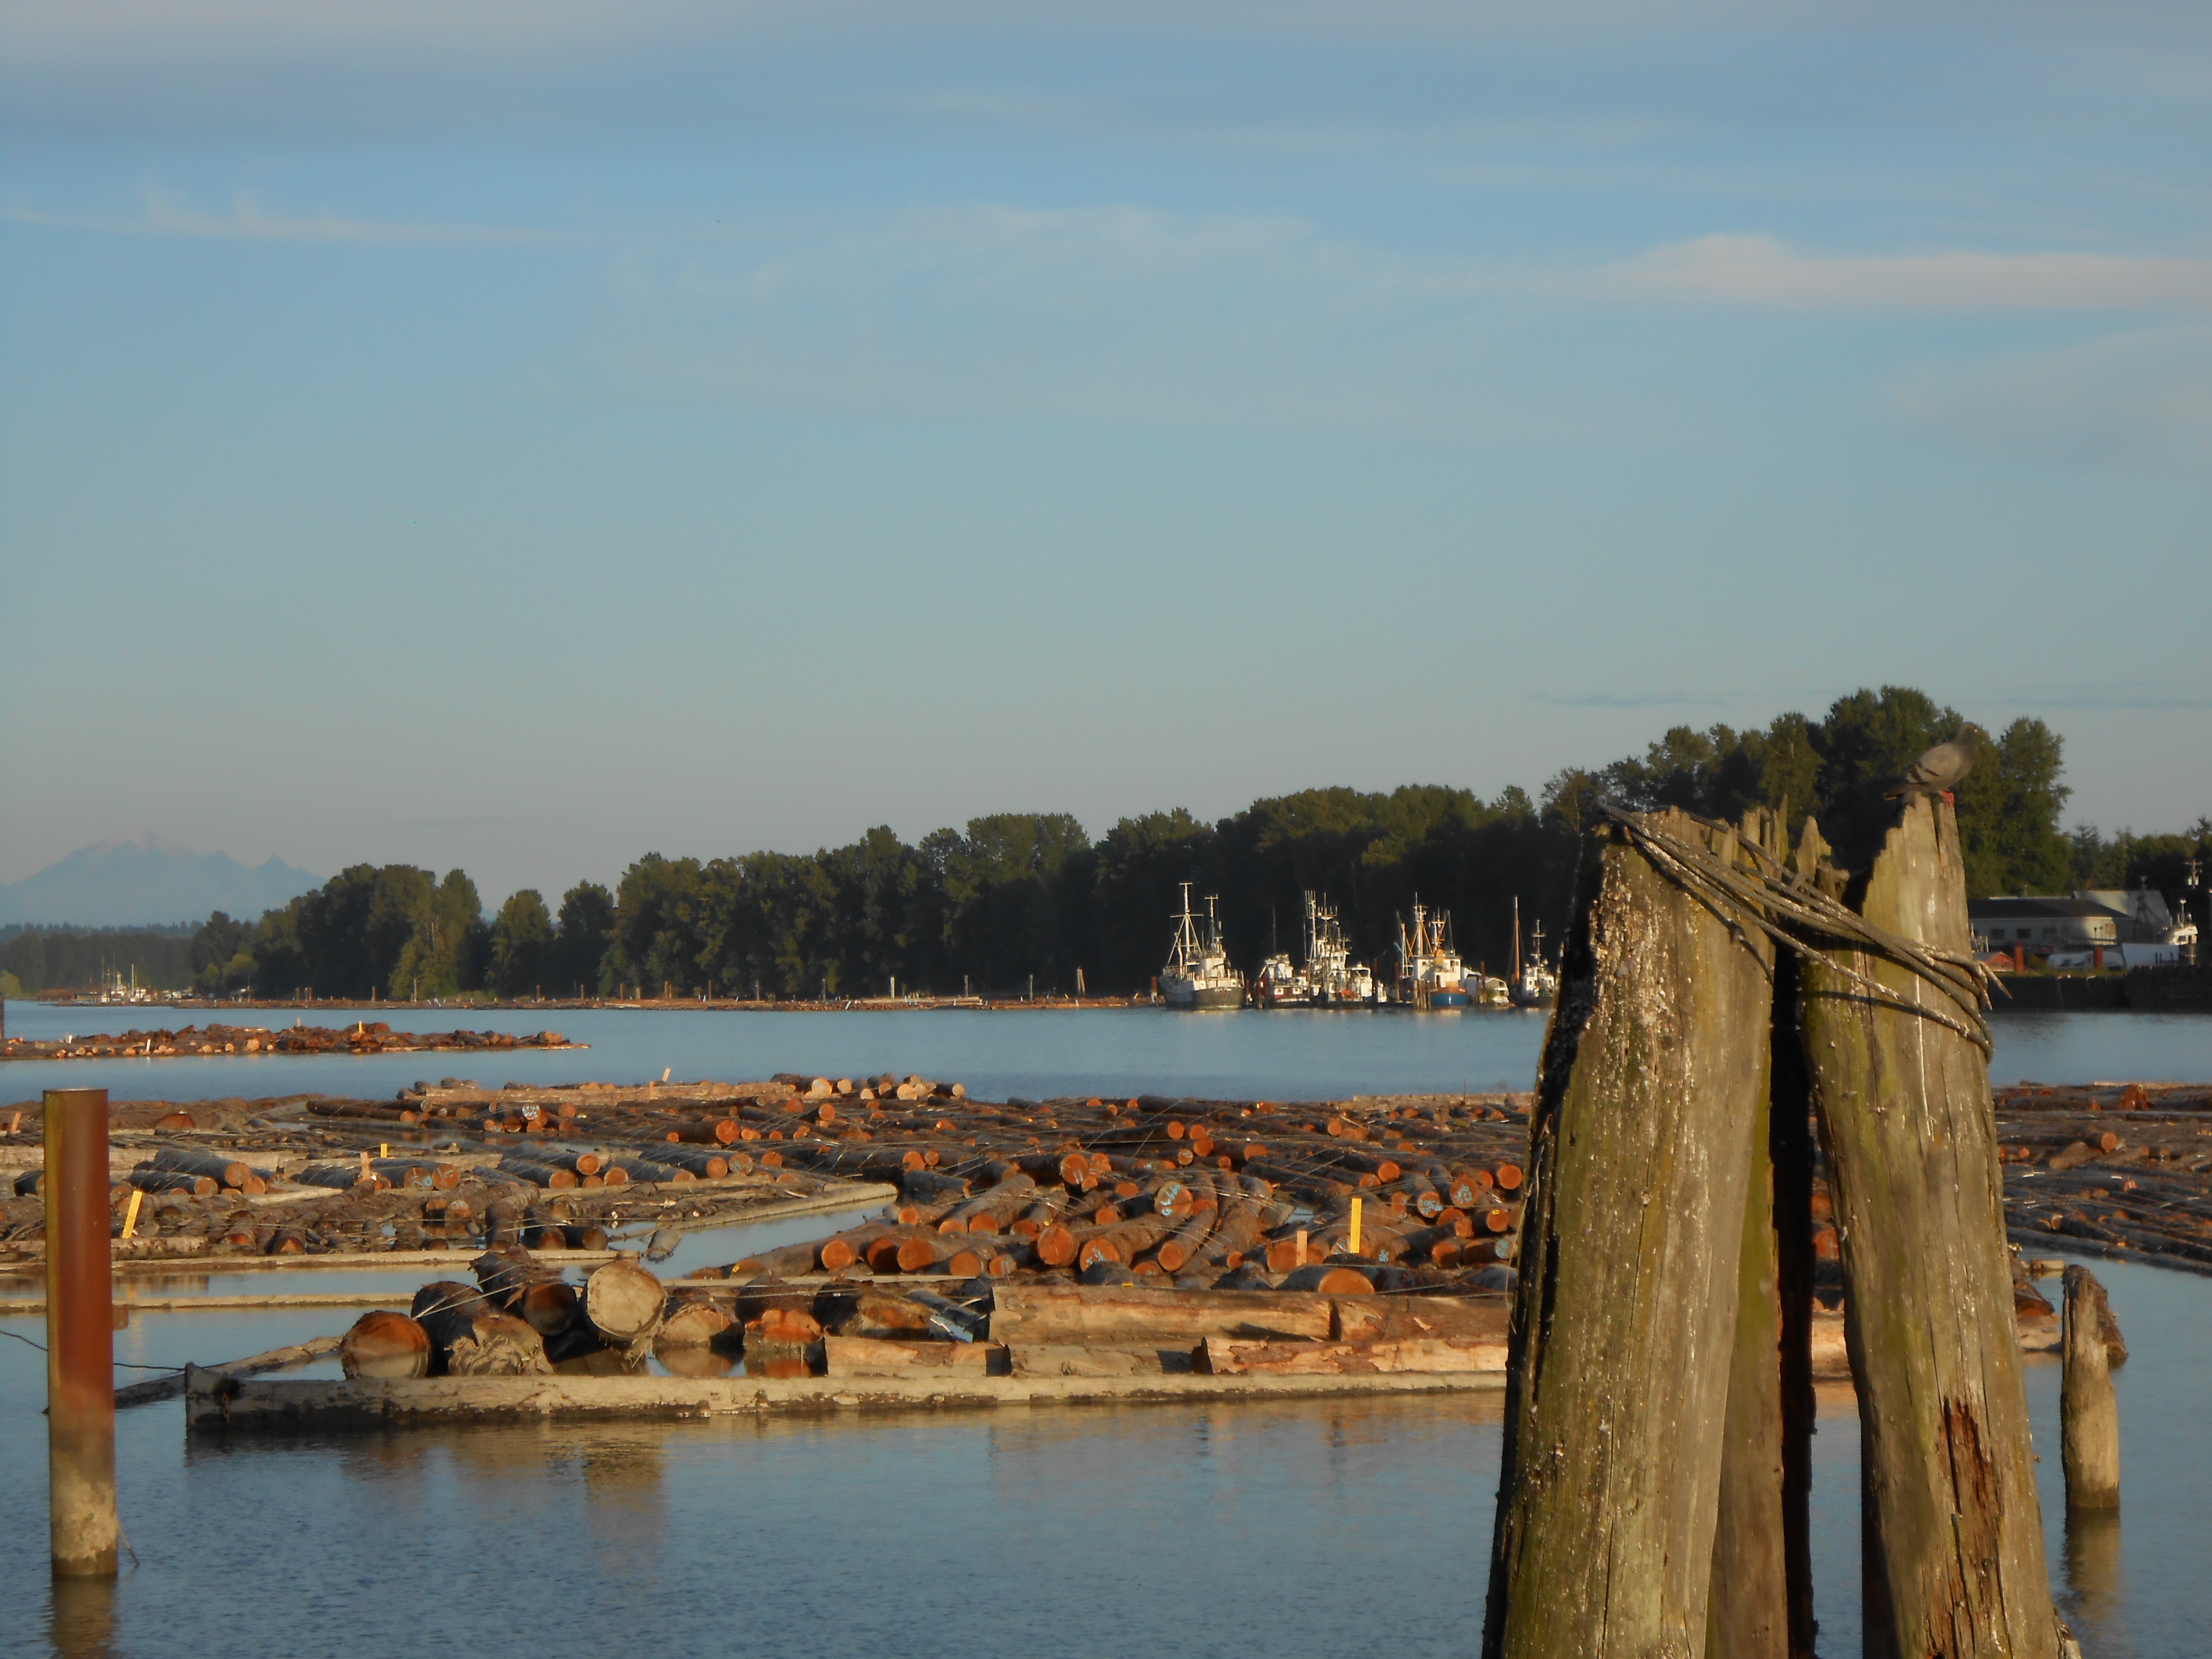
beach, sea, coast, water, ocean, dock, boat, morning, shore, lake, river, vacation, evening, reflection, vehicle, bay, tourism, lumber, waterway, body of water, boating, logs, logging, timber, logistics